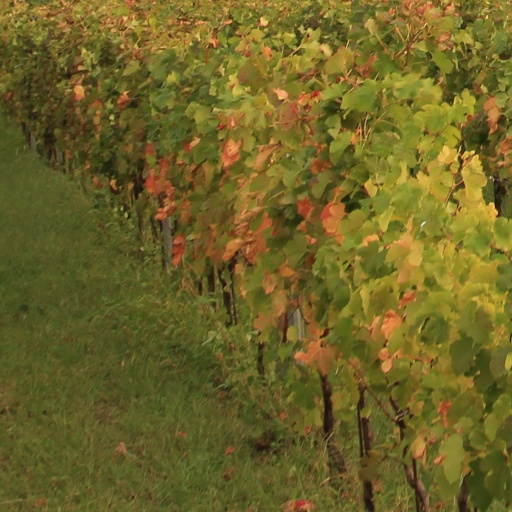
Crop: grape